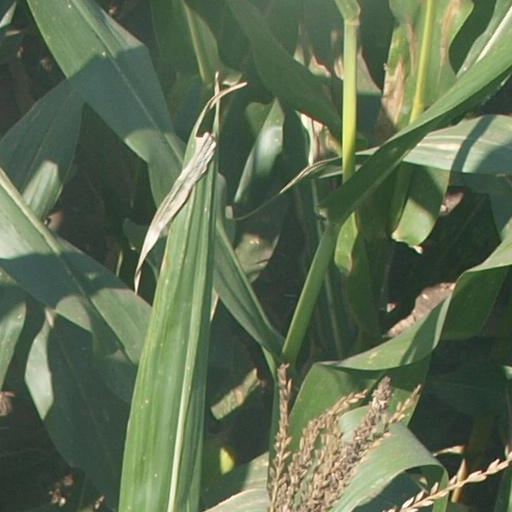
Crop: maize; corn